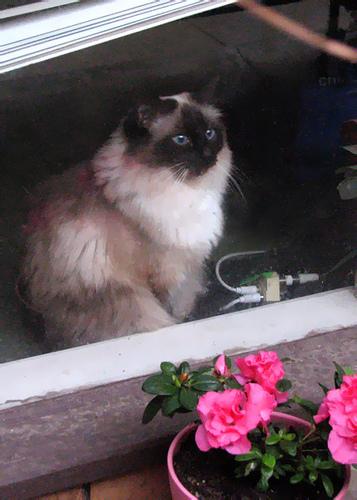
Breed: Birman